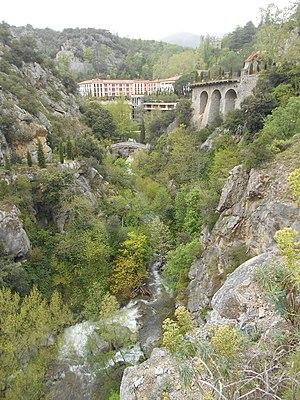
La Castellane est une rivière française des Pyrénées-Orientales, dans la région Occitanie et un affluent gauche du fleuve la Têt.